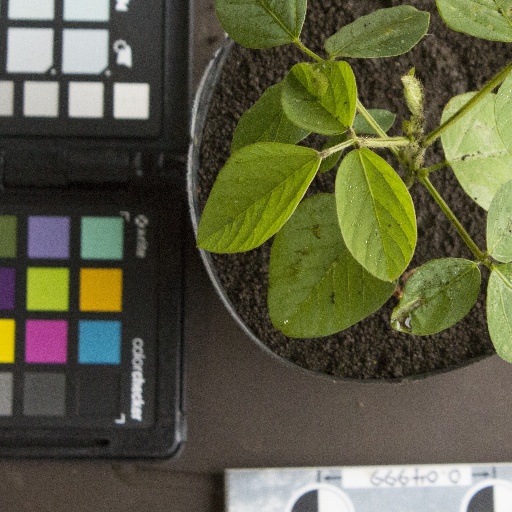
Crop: soybean